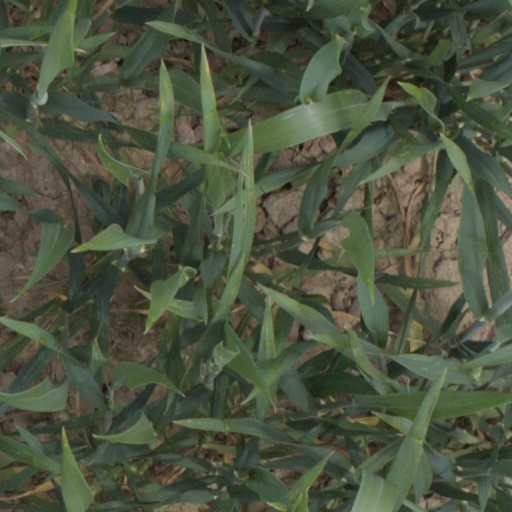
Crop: wheat